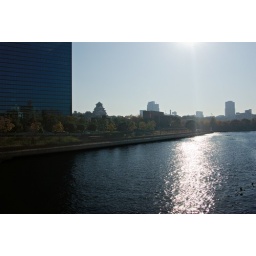
Osaka castle seen from Katamachi bridge over neyagawa, north of the castle. The foreground building is &amp;quot;crystal tower&amp;quot;.